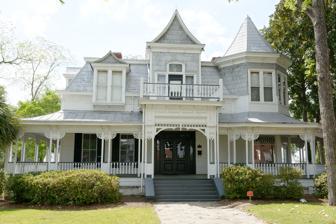
Building: Dr. Madison Monroe Holland House
Country: United States of America
Year built: 1888
Historic house in Georgia, United States United States historic place Dr. Madison Monroe Holland House U.S. National Register of Historic Places U.S. Historic district Dr. Madison Monroe Holland House (2017) Show map of Georgia Show map of the United States Location 27 S. Main St./US 301, Statesboro, Georgia Coordinates 32°26′52″N 81°47′02″W / 32.44782°N 81.78386°W / 32.44782; -81.78386 Area less than one acre Built 1888, 1908 Architectural style Queen Anne MPS Downtown Statesboro MPS NRHP reference No. 89001157 Added to NRHP September 6, 1989 The Dr. Madison Monroe Holland House in Statesboro, Georgia is a Queen Anne -style house which was built in 1888 and expanded in 1908.  It was listed on the National Register of Historic Places in 1989.  The listing included three contributing buildings and one contributing structure. Queen Anne features include asymmetric massing, a turret on the front facade, a wrap-around porch and a central second-floor balcony.  It has dormers with paired double-hung windows, a pressed metal mansard roof, and weatherboard siding. It was built in 1888 as a one-story four-bedroom residence.  It was expanded to add a second floor with six rooms and a balcony in 1908, allowing Dr. Holland to use the second floor as his medical office and a small hospital, and to close his separate medical office downtown.  The county had no hospital at the time.  He used the second floor's northeast bedroom, which includes the Queen Anne turret, as his office. A historic barn is gone, but the property still had, in 1989, a cane boiler, a smokehouse, and a later-built but still historic automobile garage. Statesboro was the subject of a wider survey of historic resources completed at the same time as the NRHP nomination for the district. References